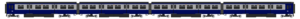
La Class 455 est une série de rame automotrices électriques de banlieue britannique conçue pour être utilisées dans le sud de l'Angleterre en desservant les arrêts variés à un rythme correct sans grande vitesse de pointe. Pour remplacer les unités obsolètes, un total de 137 exemplaires et 505 caisses construites par British Rail Engineering Limited au début des années 1980 a été produit.